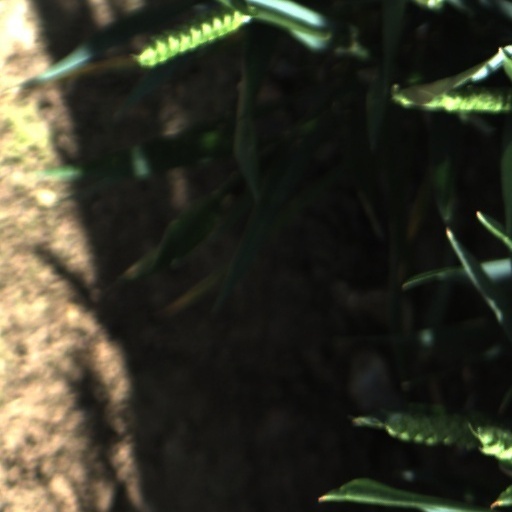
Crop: wheat